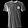
Label: T - shirt / top